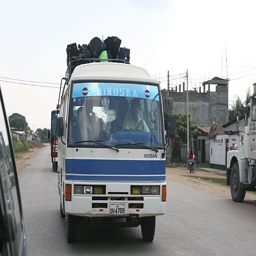
A van driving down a street next to a parked truck.
A bus with luggage on the top of bus on the road.
A bus travelling on the road with luggage strapped to the top of it.
a guy that is driving a bus on a road
A street filled with busses, a truck and a car.